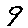
Label: 9